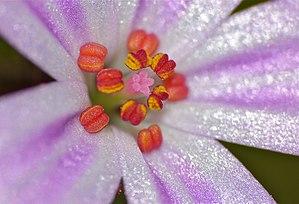
Le Géranium Herbe à Robert, est une plante de la famille des Géraniacées. C'est une plante commune dans une grande partie des zones tempérées de l'hémisphère nord.